Simmons Hardware Company Warehouse

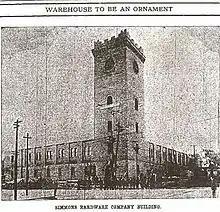
Building during construction in 1906

The architects specified that hundreds of hardened concrete piles were to be driven in to allow the soft ground to take the weight of the (estimated) two million bricks required to construct the building. Whilst the building was being built a sixth floor and other changes were made to the design. The bricks alone would have required over 250 railway cars to transport them and another 450 cars were also required to transport other building materials. The railway cars were of course easy to source as the building had its own railroad switching facilities.